Renaud Glacier

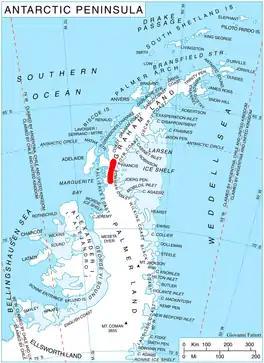
Location of Hemimont Plateau on the Antarctic Peninsula.

Renaud Glacier is a heavily crevassed glacier on the east side of Hemimont Plateau flowing southeast to enter Seligman Inlet between Lewis Glacier and Choyce Point, on the east coast of Graham Land. The glacier was first photographed by the United States Antarctic Service (USAS), 1939–41. Named by United Kingdom Antarctic Place-Names Committee (UK-APC) for Andre Renaud, Swiss glaciologist and chairman of the Swiss Glacier Commission, 1955–74.